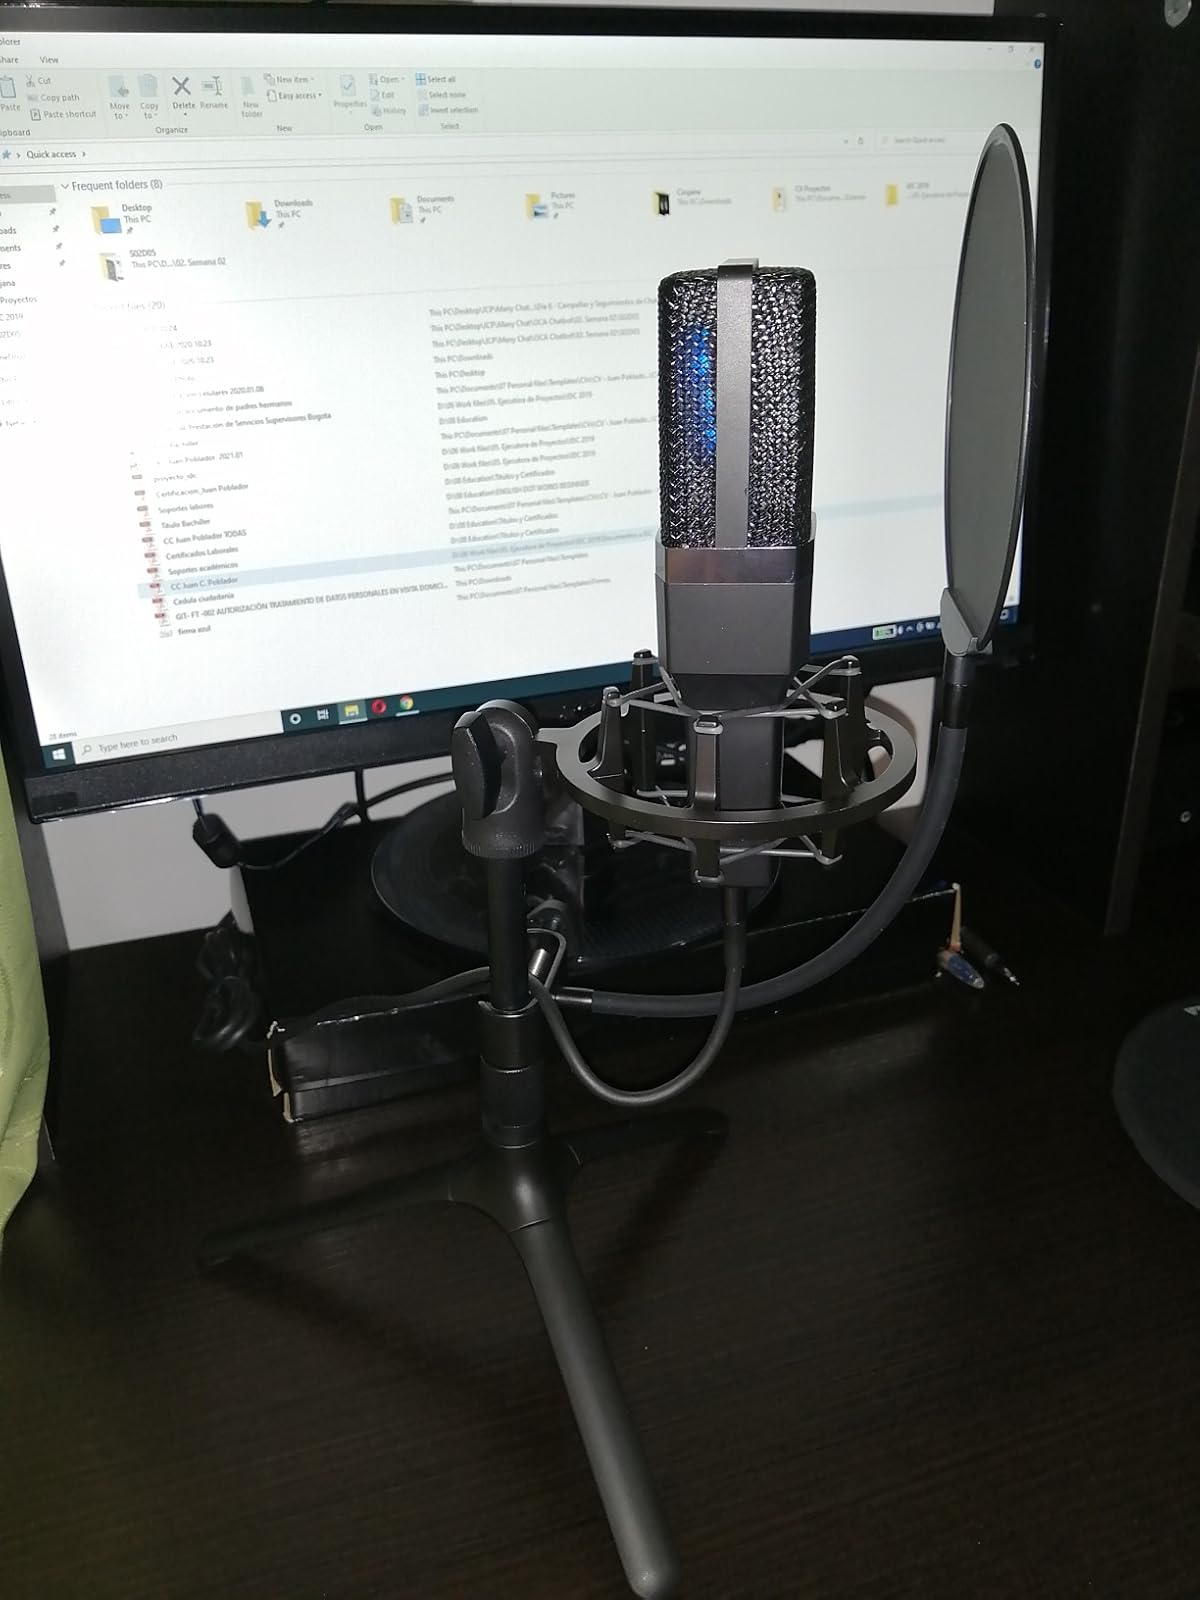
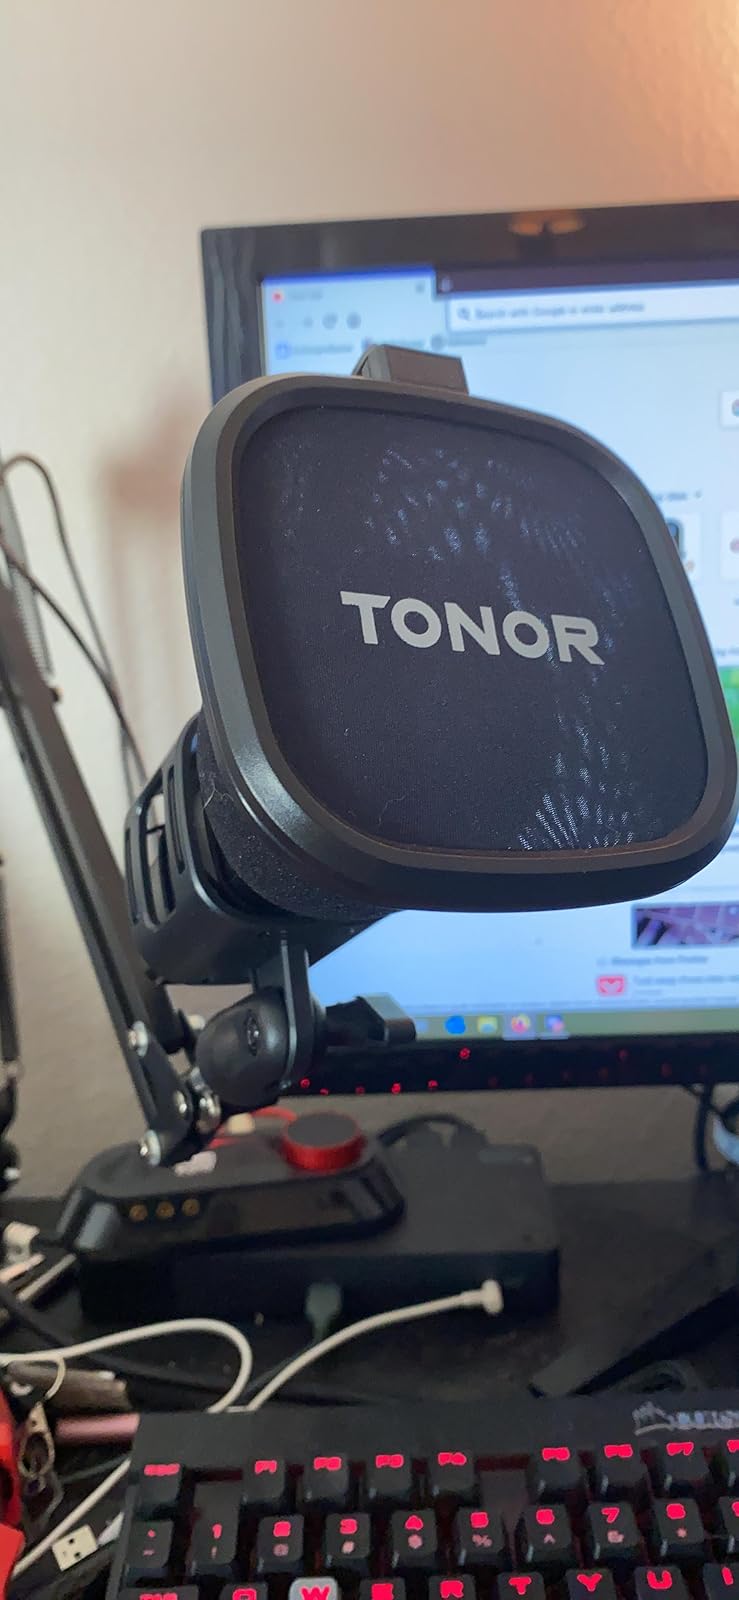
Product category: microphone
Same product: no